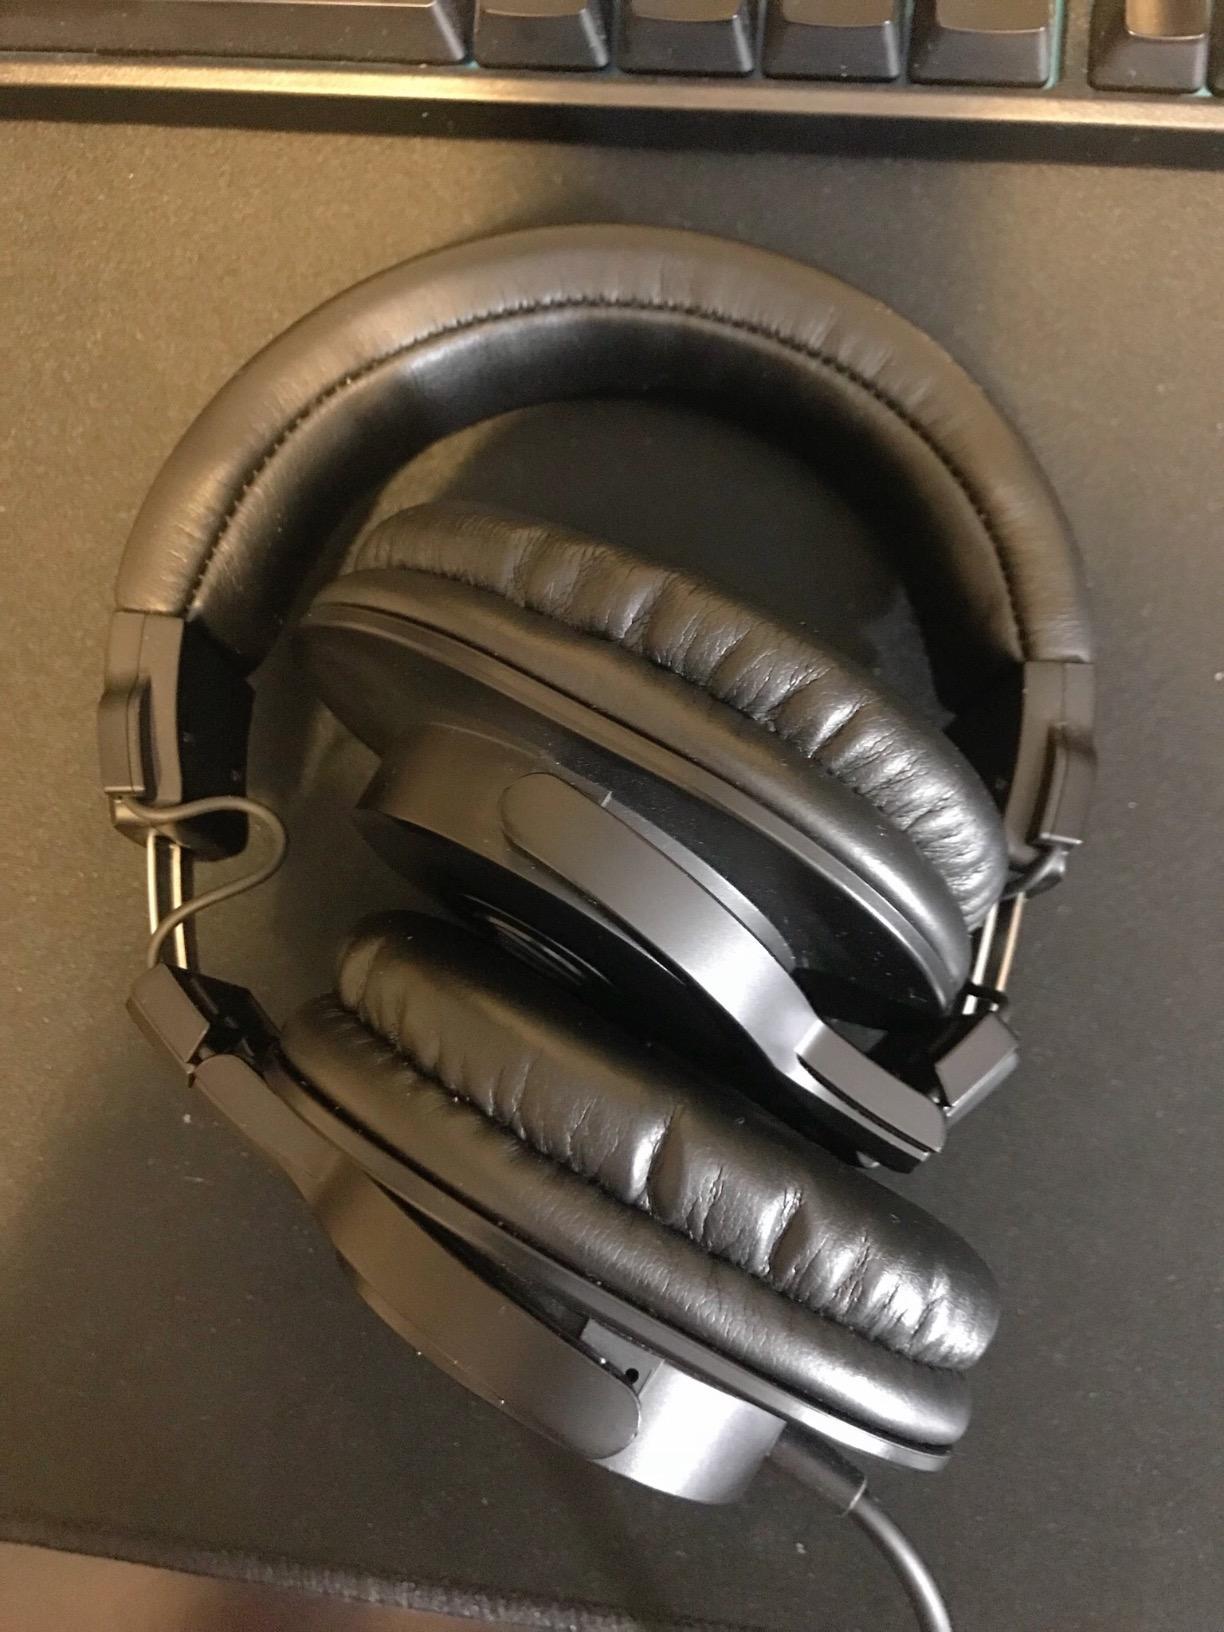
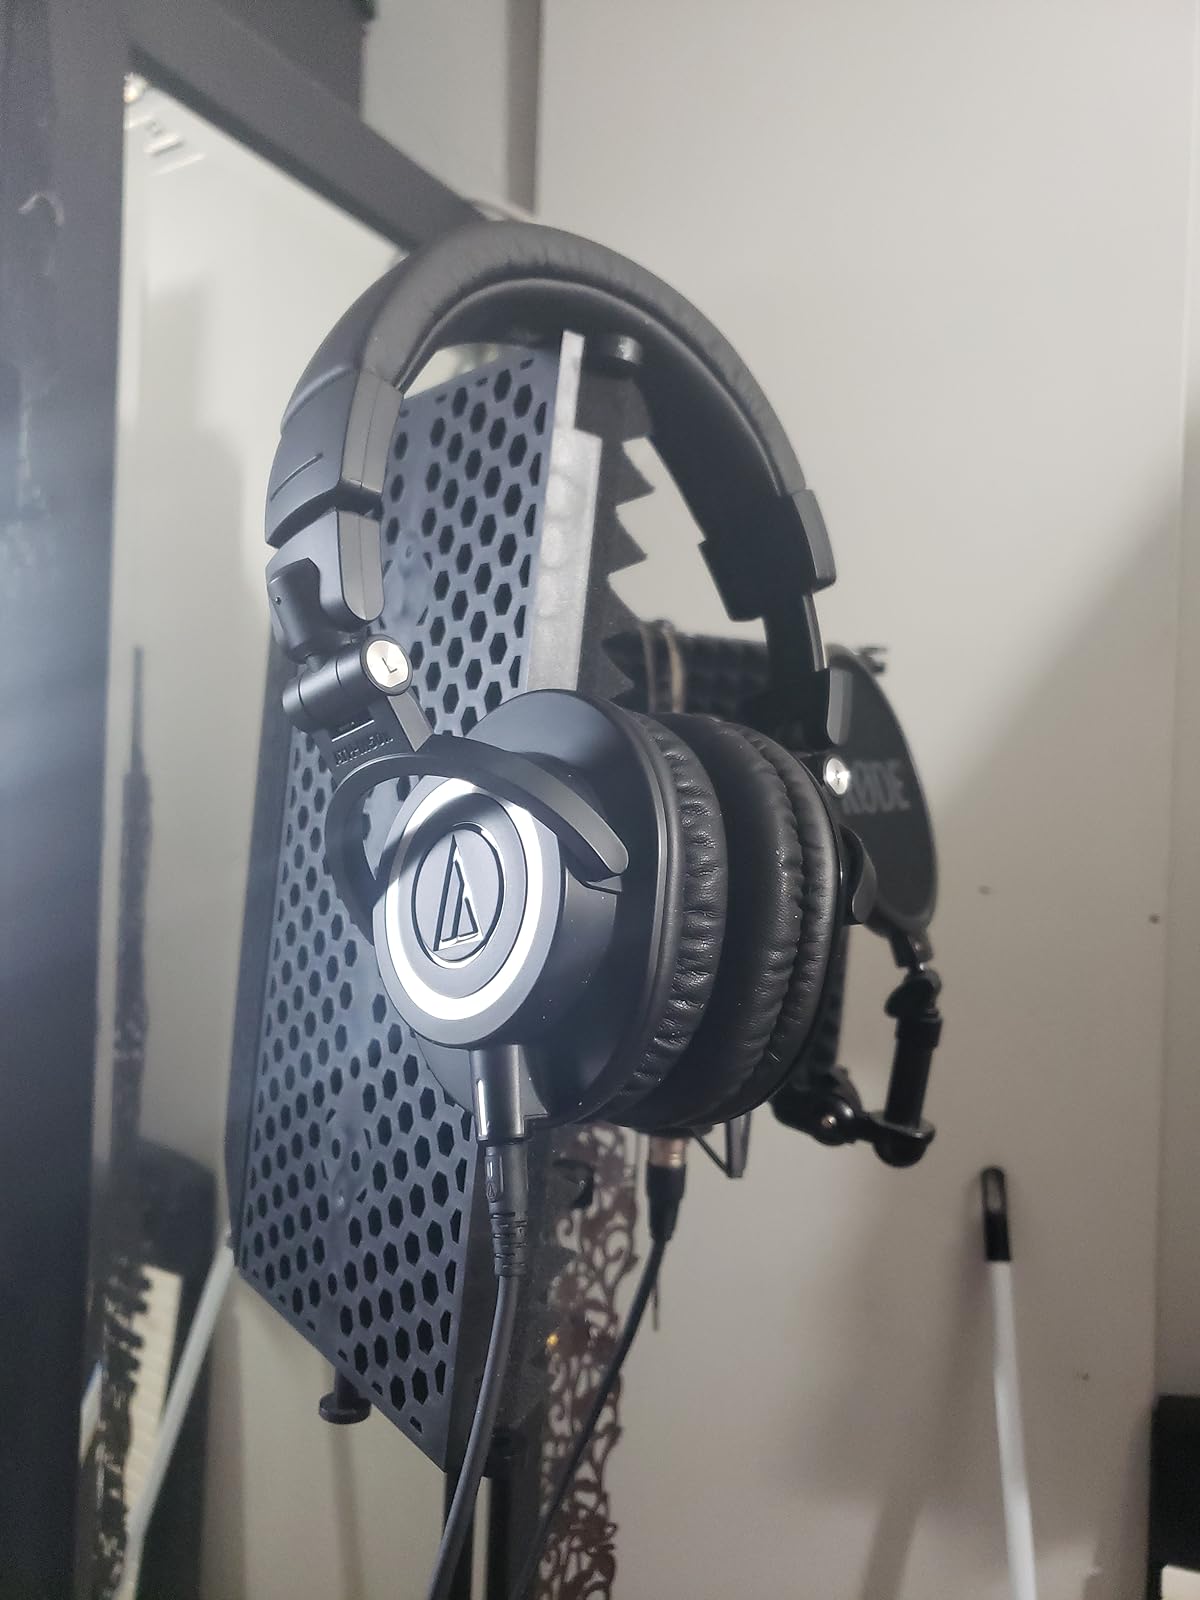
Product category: headphones
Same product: no